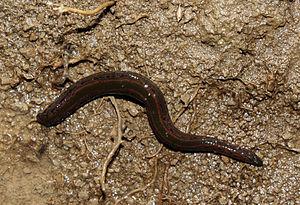
Les Piscicolidae sont une famille de sangsues hématophages, ectoparasites de poissons.
Hirudinea, les sangsues, hirudinées ou achètes, sont une sous-classe de l'embranchement des annélides. Elle regroupe environ 650 espèces hermaphrodites de vers annelés de 1 à 20 cm de longueur. Hormis quelques espèces vivant en estuaire ou eaux marines, elles vivent en eau douce. De nombreuses espèces déposent leurs cocons dans de la terre humide et certaines ont un cycle de vie plus terrestre, en étant par exemple capables de grimper aux arbres.